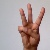
The image shows a hand gesture representing the letter 'W' in Indian Sign Language.